Austere Human Missions to Mars

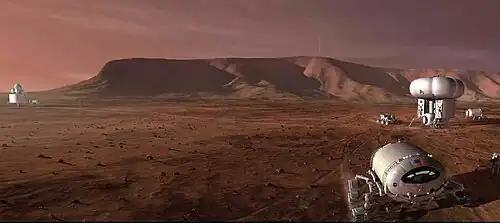
Concept for NASA human Mars mission. On the far left an independent ascent stage, on the right a surface stay habitat and crewed/pressurized Mars rover

Austere Human Missions to Mars is a concept for a human mission to Mars by the United States space agency, NASA. Released in 2009, it proposed a modified and even less costly version of Design Reference Architecture (DRA) 5.0, itself a combination of nearly 20 years of Mars planning design work. The mission profile was for a conjunction class with a long surface stay, pre-deployed cargo, aerocapture and propulsive capture, and some in-situ resource production. As of 2015, the concept had not yet been adapted to the Space Launch System that replaced NASA's Constellation program in 2011.